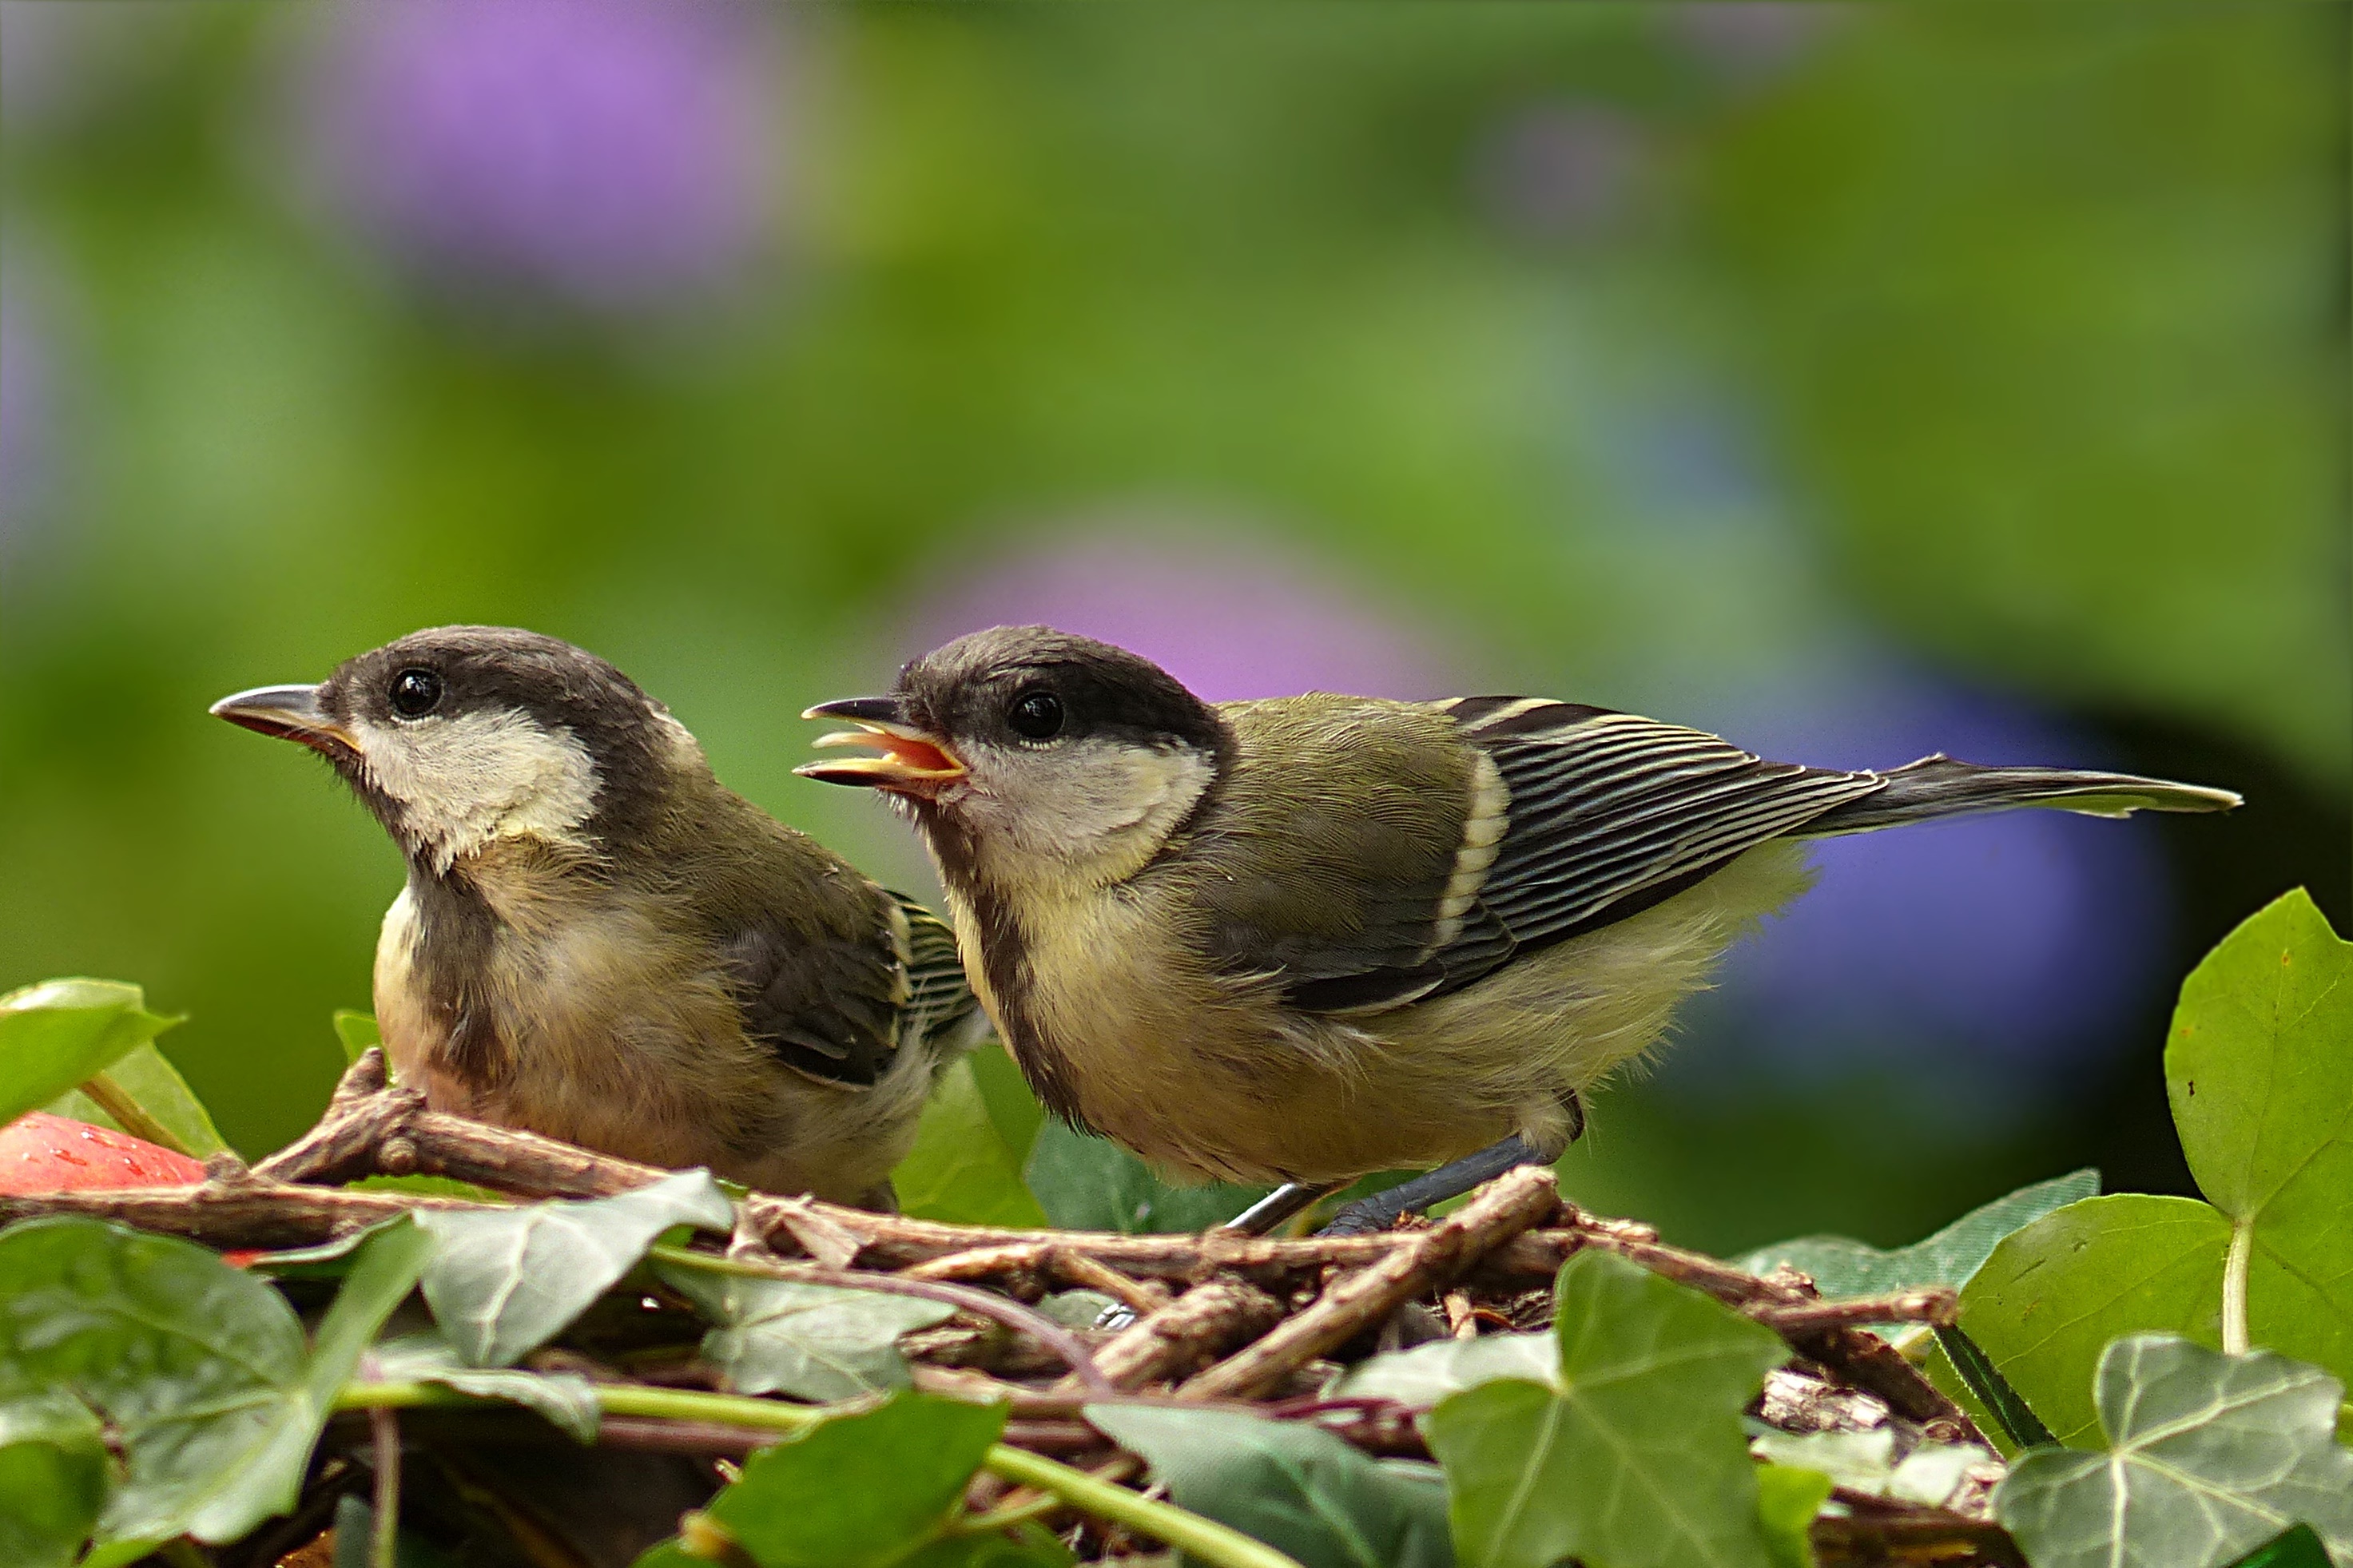
bird, wildlife, young, beak, garden, fauna, vertebrate, sparrow, finch, tit, brambling, hunger, parus major, house sparrow, perching bird, emberizidae, nightingale